Patrice Leconte

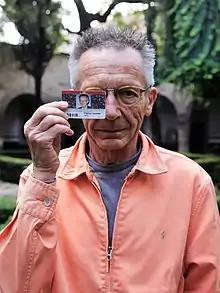
Patrice Leconte in 2018

Patrice Leconte (born 12 November 1947) is a French film director, screenwriter and comic strip writer.